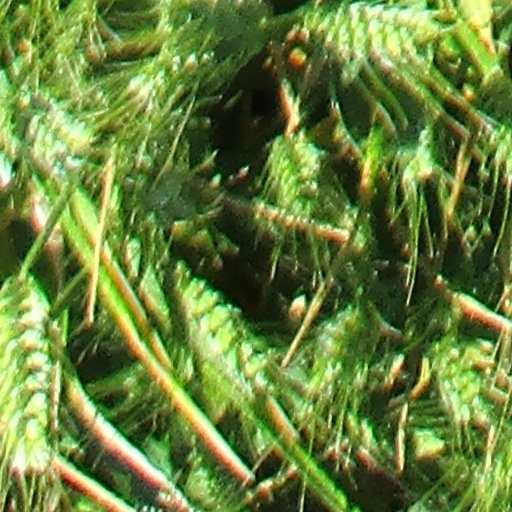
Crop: wheat